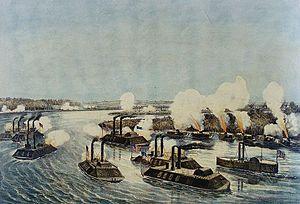
La bataille d'Island Number Ten se déroule entre le 28 février et le 8 avril 1862, sur le Mississippi, près de New Madrid, durant la Guerre de Sécession.
L'Escadre du fleuve Mississippi désigne les unités navales de l'Union qui agissaient sur le Mississippi et les rivières attenantes durant la Guerre de Sécession; elle est généralement connue sous le nom de flottille de l'Ouest ou flottille du Mississippi.
John Porter McCown est un officier de carrière de l'armée de États-Unis, qui a combattu lors de la guerre américano-mexicaine et les guerres Séminoles. Il a aussi servi en tant que général dans l'armée des États confédérés lors de la guerre de Sécession.